Nasreddin in Bukhara

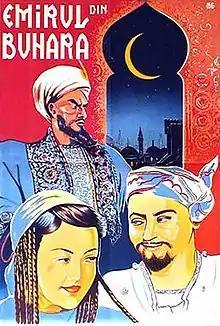

Nasreddin in Bukhara is a 1943 Soviet comedy film directed by Yakov Protazanov, based on the novel by Leonid Solovyov "Disturber of the Peace" about Nasreddin.